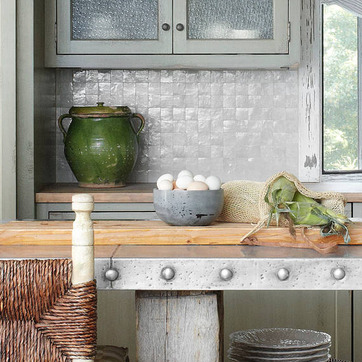
Material: food